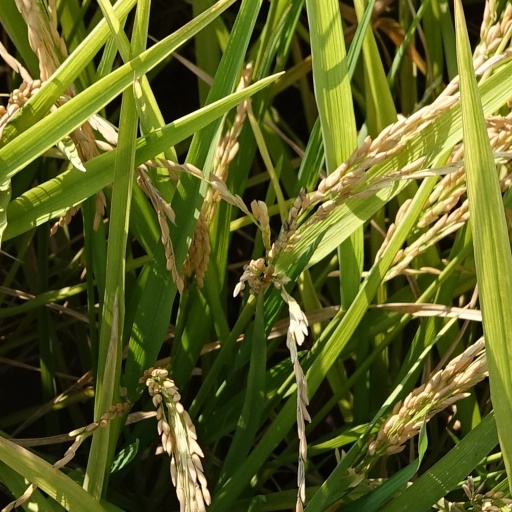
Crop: rice